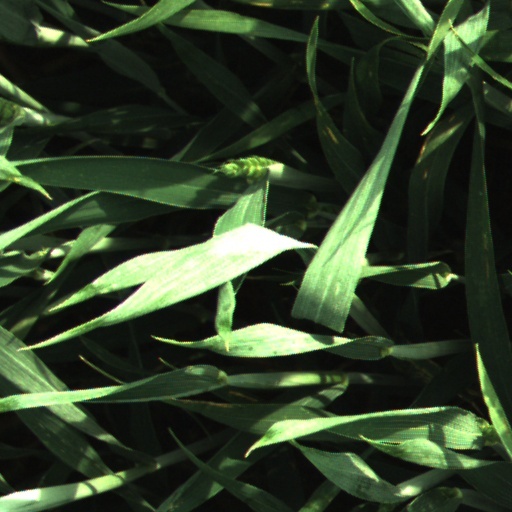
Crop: wheat